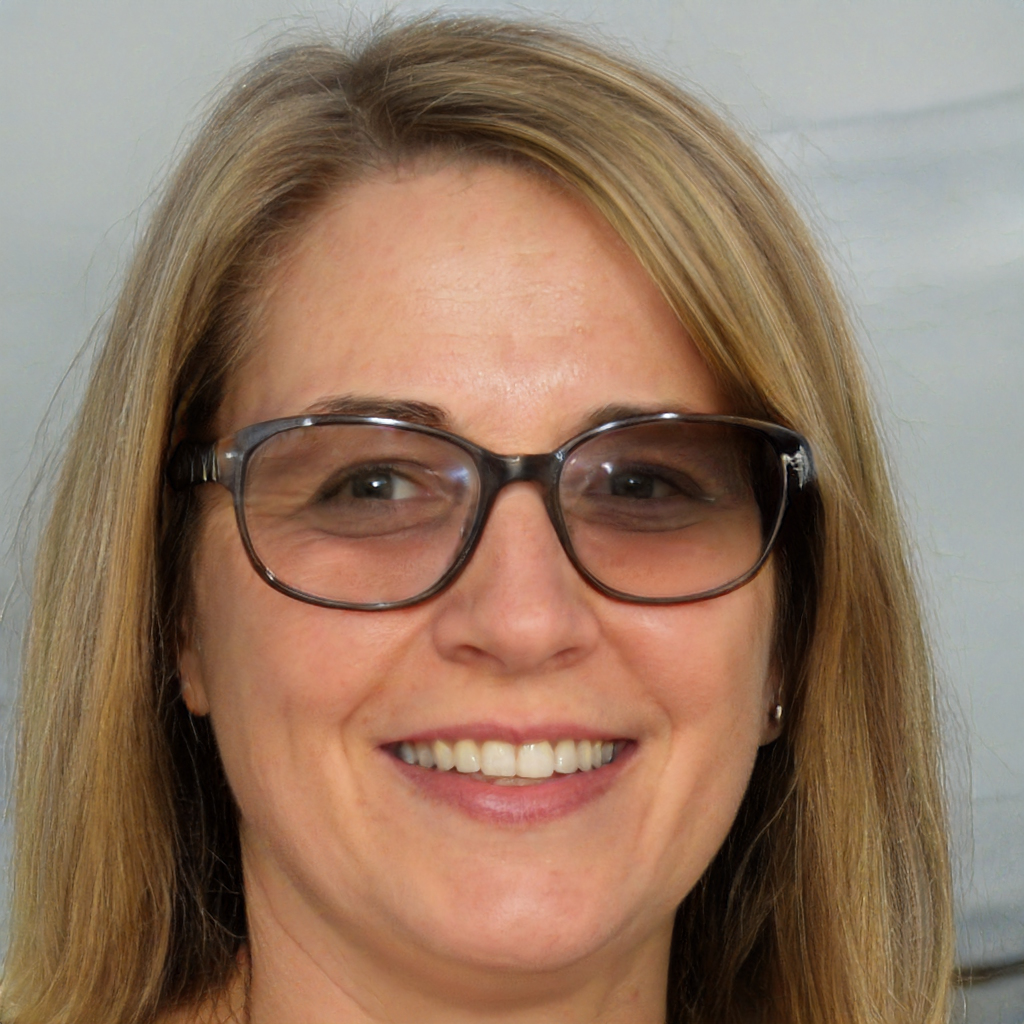
Gender: Female